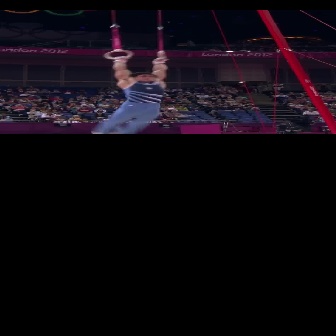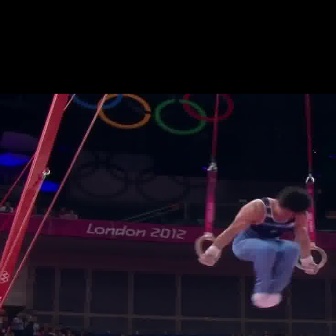
  Please identify the target specified by the bounding box [88,56,167,134] in the first image and locate it in the second image. Return the coordinates in [x_min,y_min,x_max,y_max] format.
Answer: [195,186,317,308]